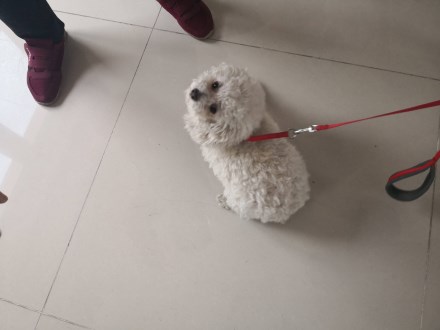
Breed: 3083-n000117-Bichon_Frise